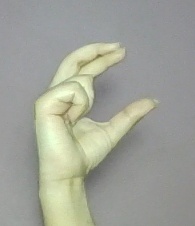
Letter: thal